Torchwood: Miracle Day

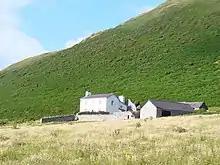
The Old Rectory at Rhossili

Locations used in Wales include Cardiff International Airport and the National Trust's Old Rectory cottage in Rhossili Bay On 1 February 2011 filming returned to the Coal Exchange in Cardiff Bay. The Coal Exchange was last used for John Frobisher's offices in "Children of Earth". A pharmacy in Swansea was used for a scene which sees Gwen Cooper crash a car into the front of the shop.